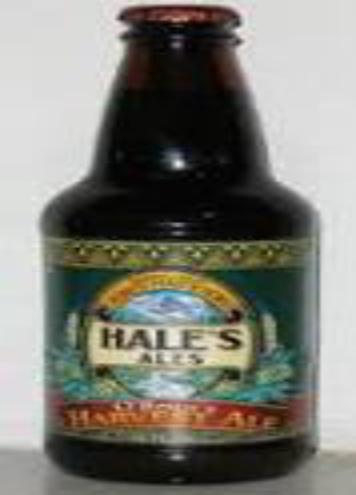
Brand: Hale's Ales
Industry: Food